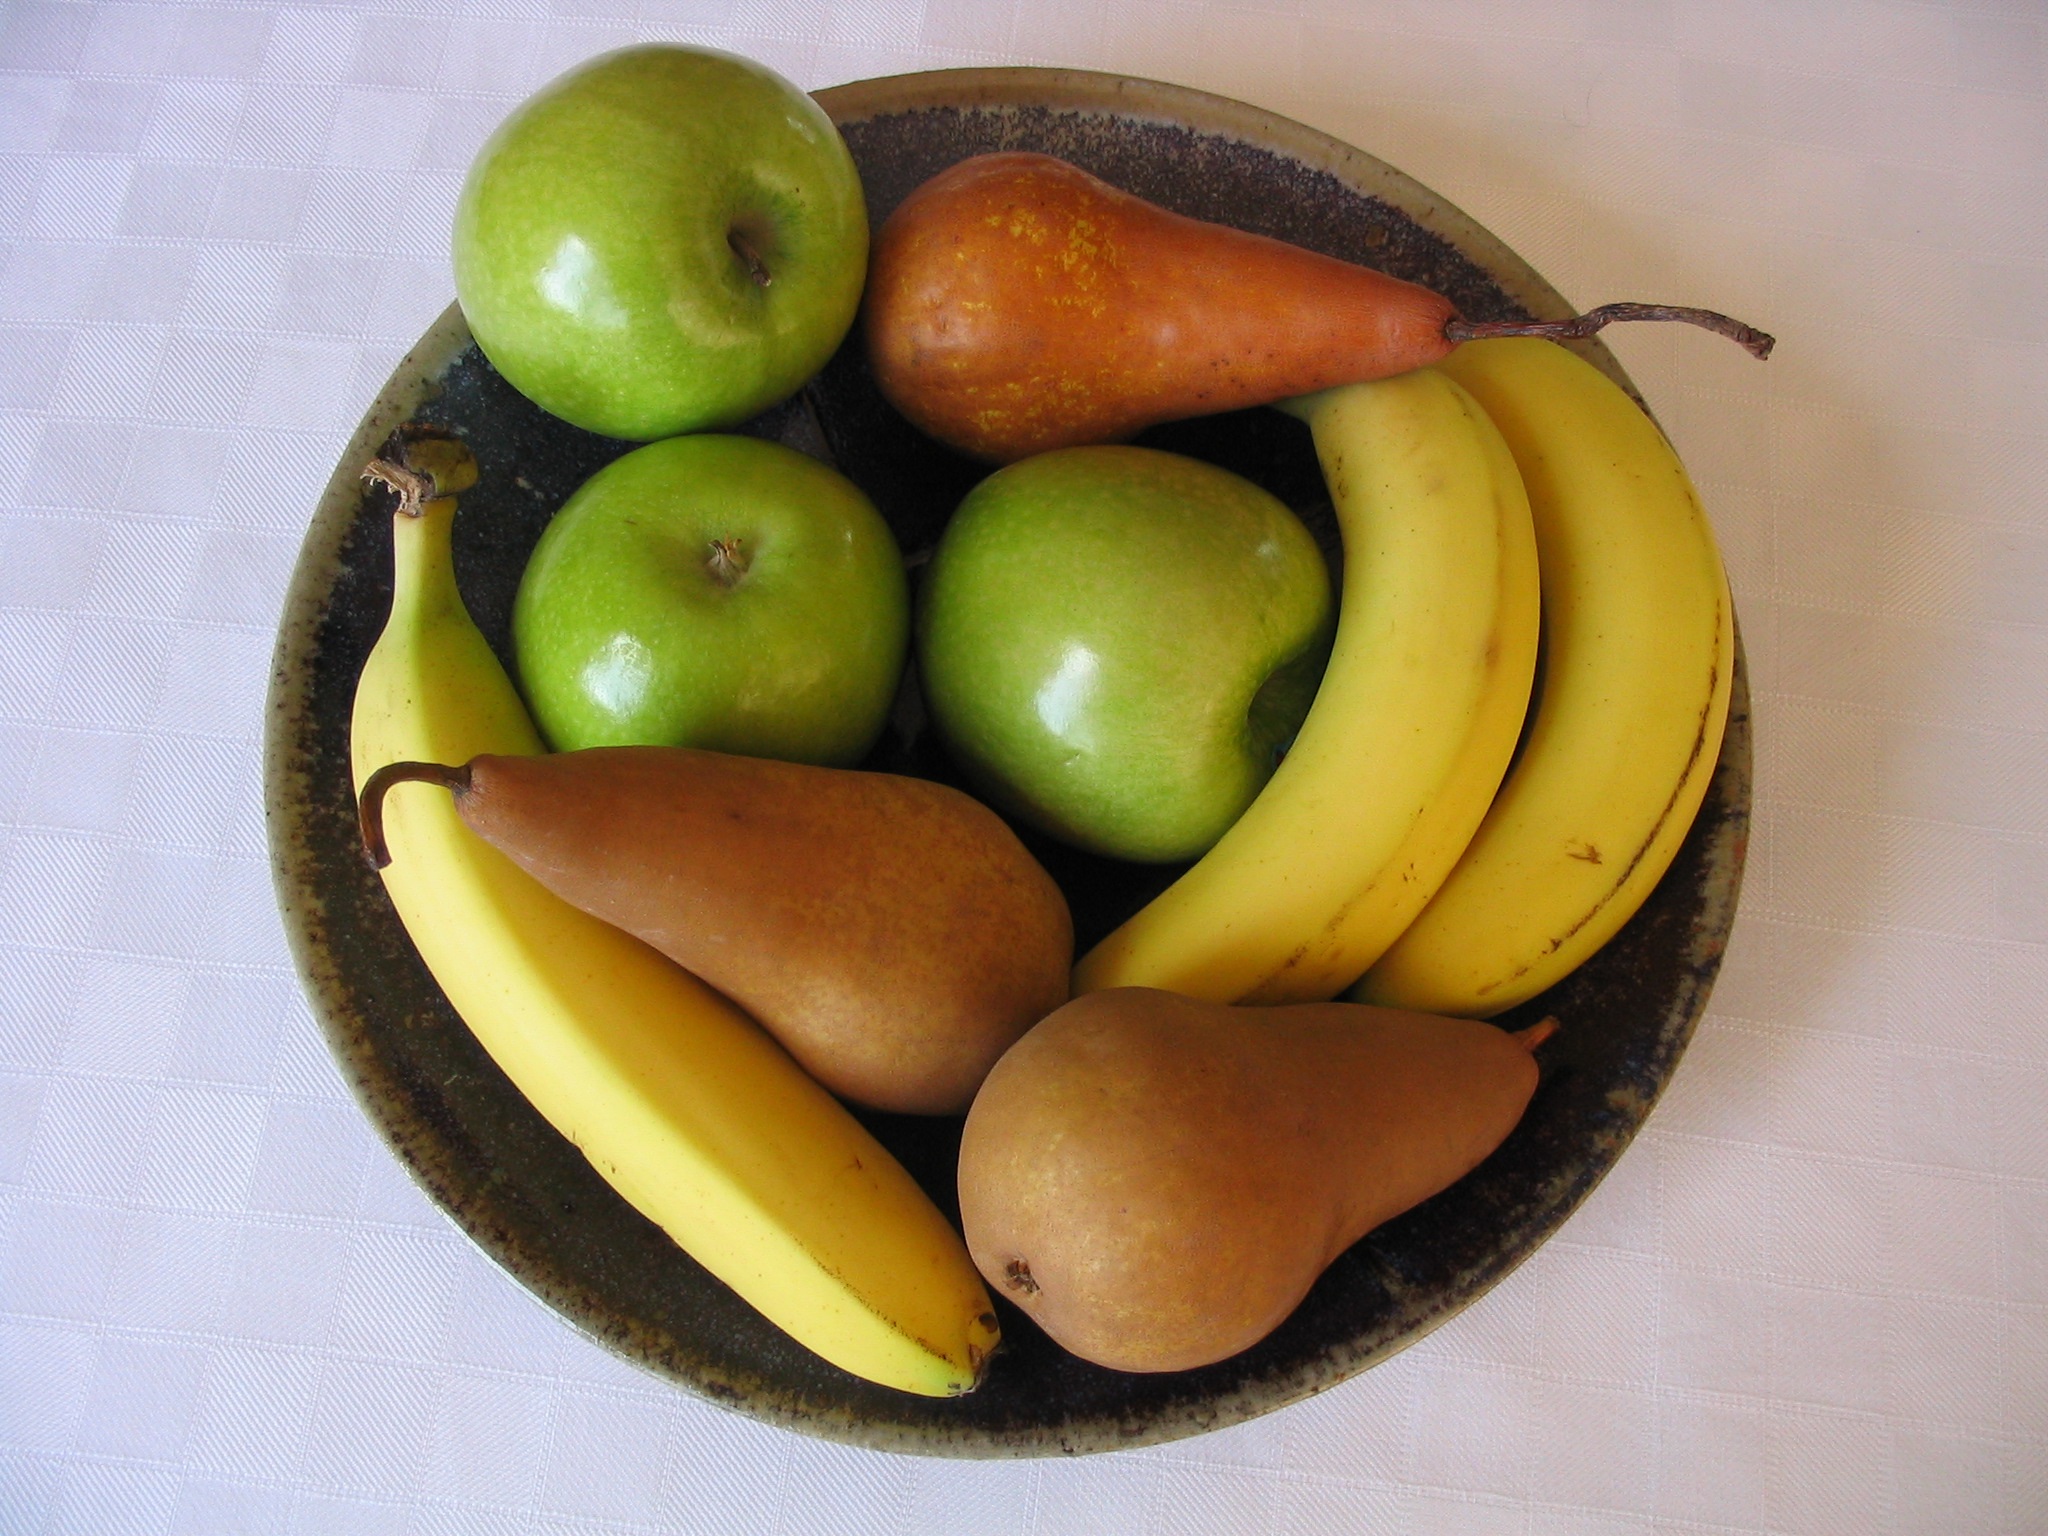
apple, plant, fruit, bowl, food, green, produce, fresh, banana, pear, whole, flowering plant, land plant, banana family